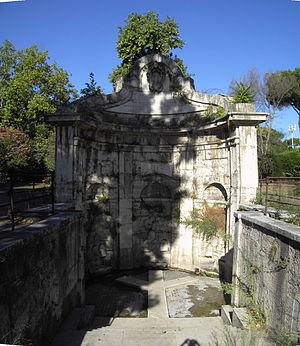
La fontaine de l'Acqua Acetosa est une fontaine de Rome, située dans le quartier Parioli. La fontaine est située plus bas que le niveau de la rue, et, par conséquent, est accessible par un escalier. En 2003, le Fonds Italien pour l'Environnement, à la suite d'un recensement populaire, l'a retenu comme le monument le plus apprécié par les Italiens.